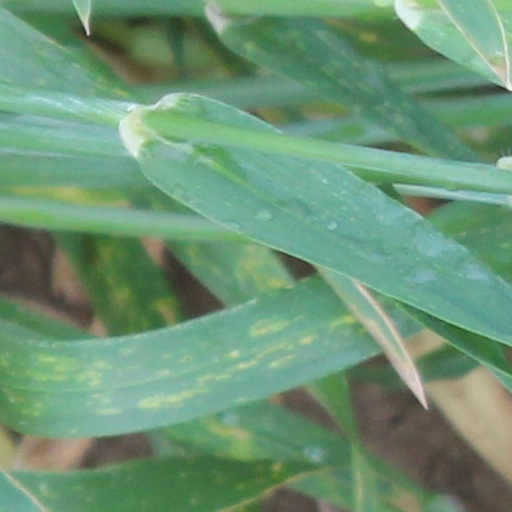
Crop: wheat